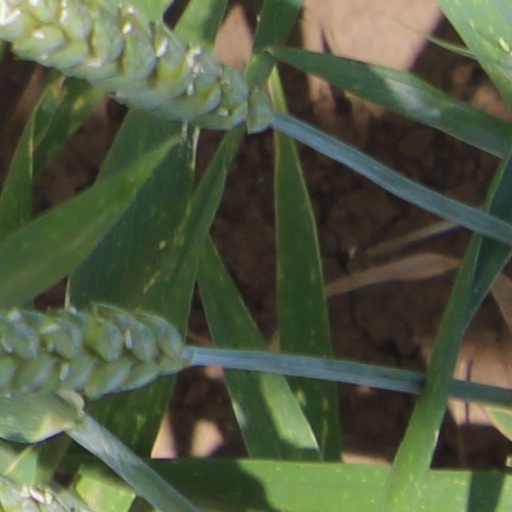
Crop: wheat